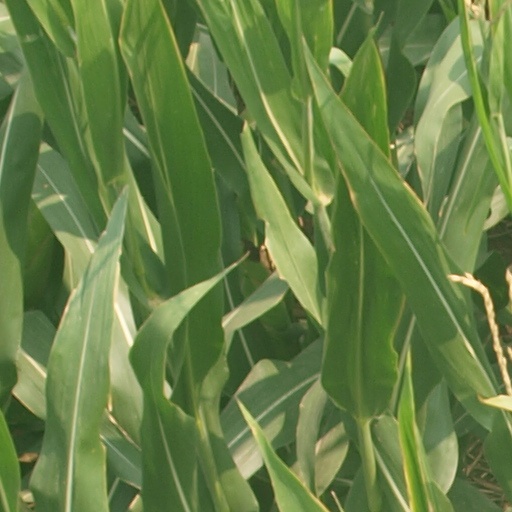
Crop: maize; corn